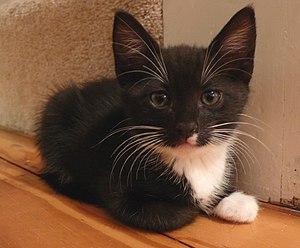
Kat / Karakteristika / Sanserne / Følesansen
En tofarvet killings knurhår
Tamkatten er et lille, tæmmet, kødædende pattedyr oftest med pels. Den kaldes huskat eller bare kat, når der ikke er grund til at skelne den fra andre kattedyr. Katten er værdsat af mennesker for dens selskab og evne til at jage mus og rotter. Mange huskatte bliver op mod 20 år gamle.